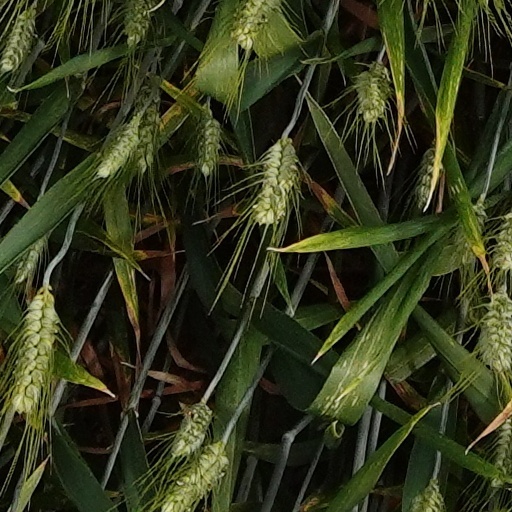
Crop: wheat